Parade de cirque

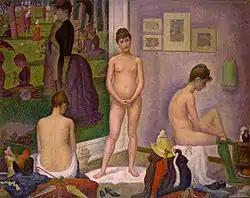
Georges Seurat, 1884-1886, "Models" ("Les Poseuses"), oil on canvas, 207.6 × 308 cm, Barnes Foundation, Philadelphia

Seurat's view of this scene is so radically flattened that it is difficult to identify the composition's multiple levels. The golden section appears to govern its geometric structure, though modern consensus among art historians is that Seurat never used this "divine proportion" in his work.